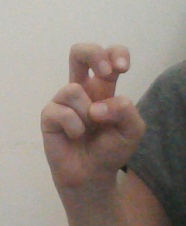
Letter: toot